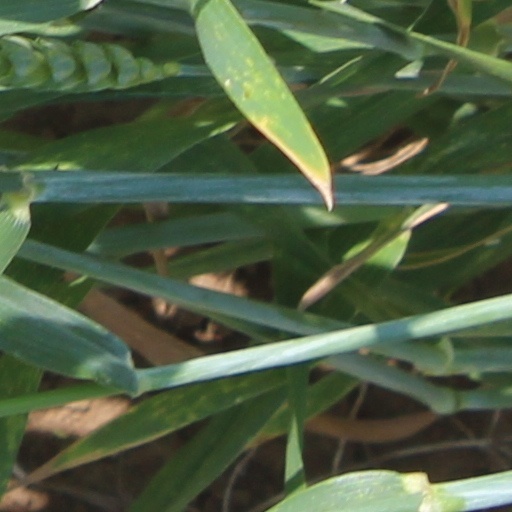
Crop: wheat